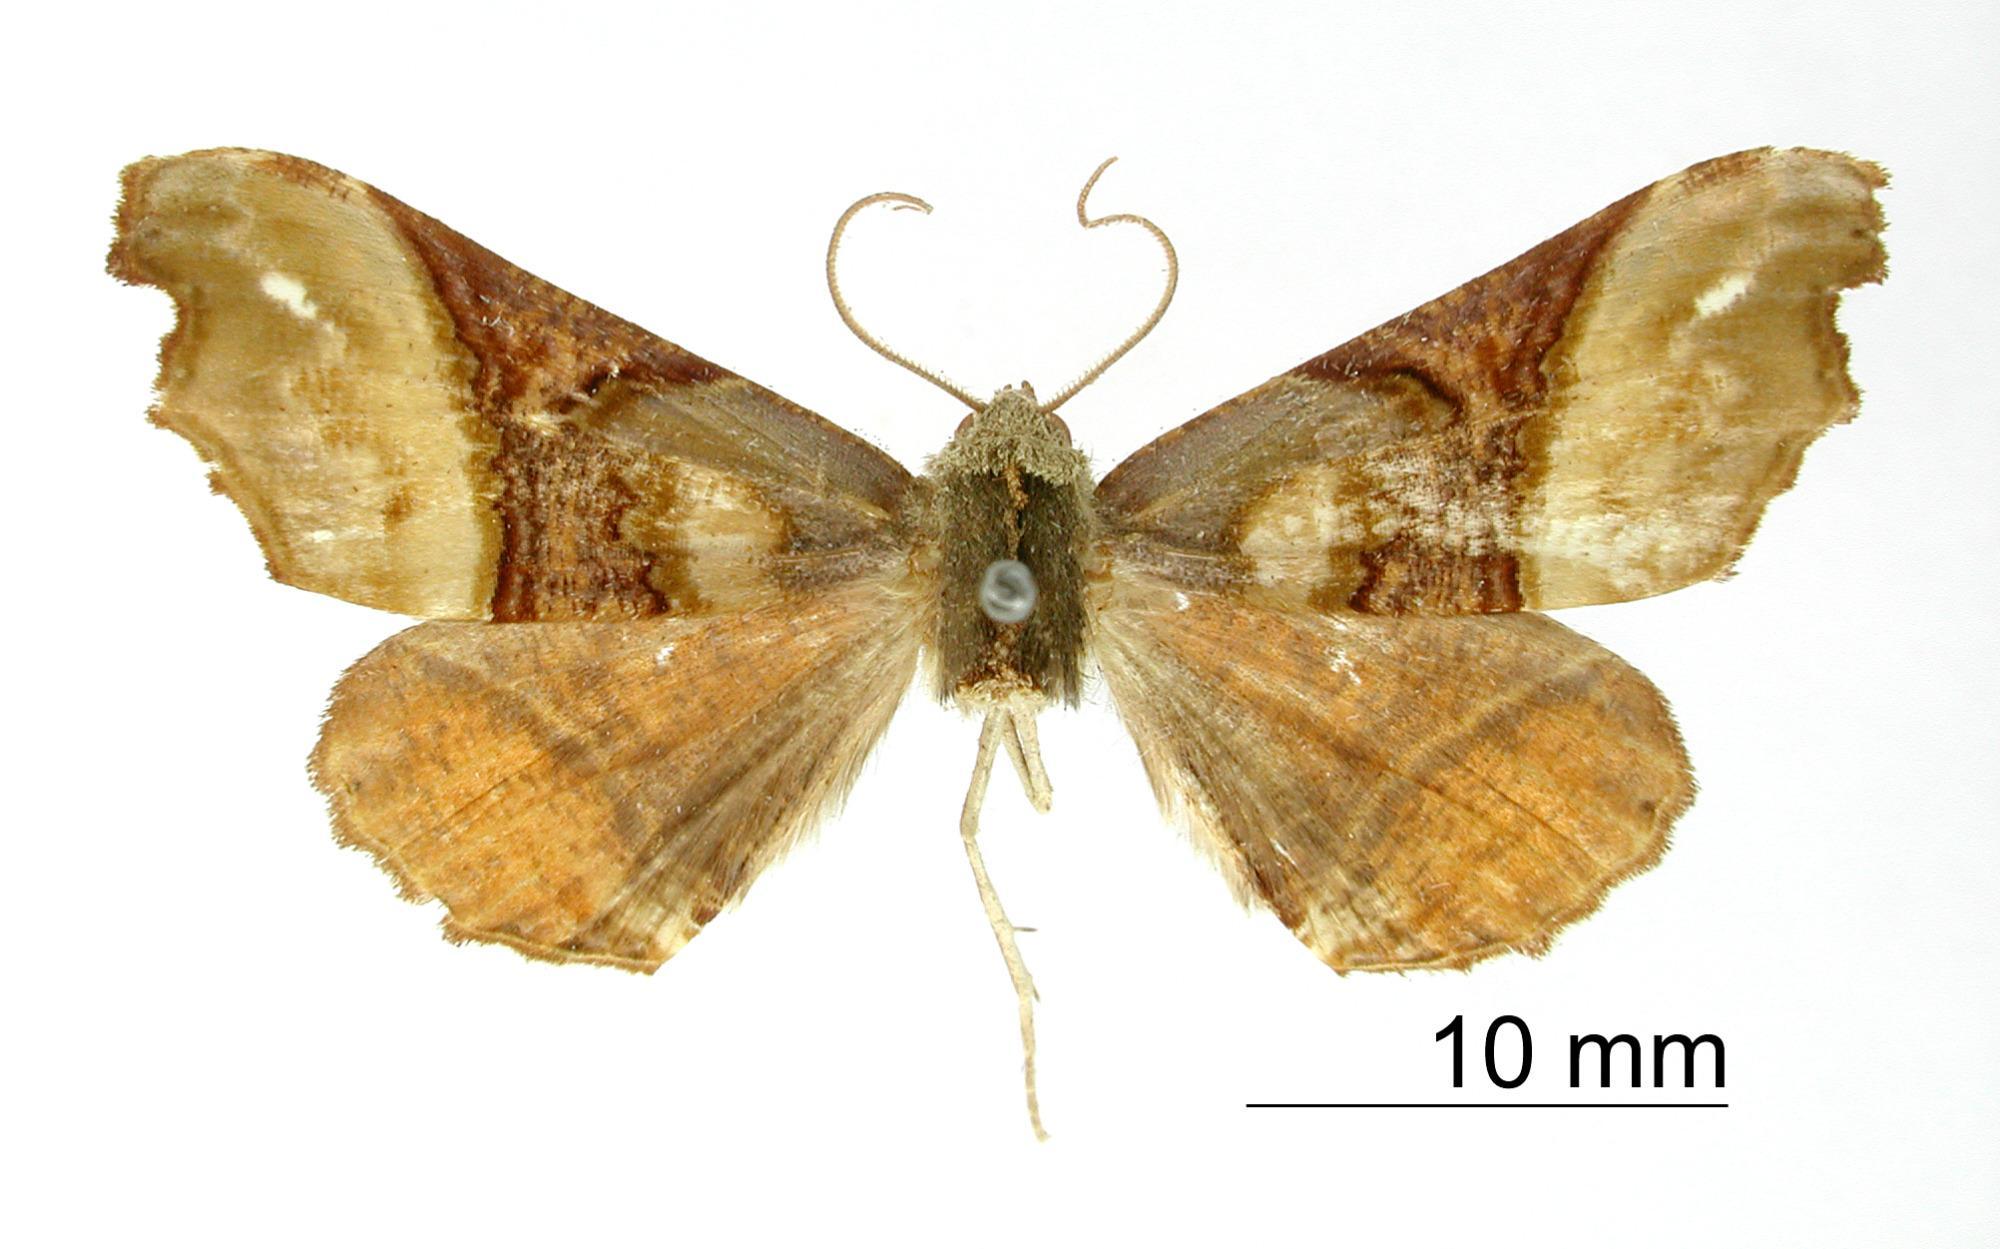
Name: Pero costa
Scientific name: Pero costa Poole, 1987
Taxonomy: Animalia, Arthropoda, Insecta, Lepidoptera, Geometridae, Ennominae
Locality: Mount Poas, Costa Rica, Costa Rica